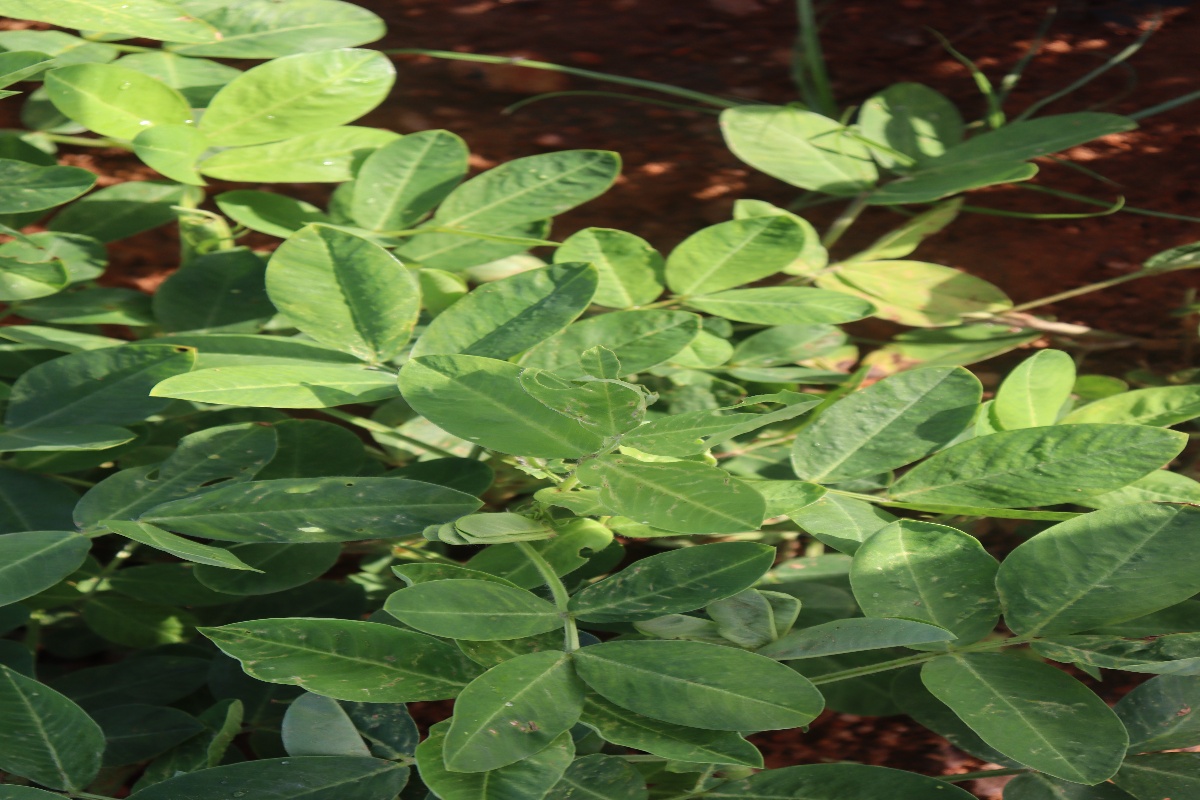
Label: healthy leaf